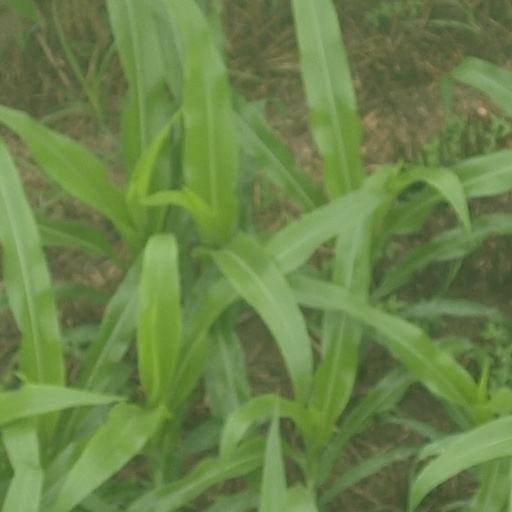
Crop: maize; corn